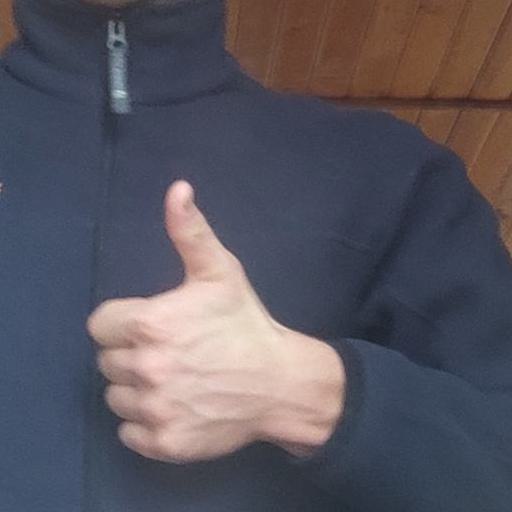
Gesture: like